Kaaba

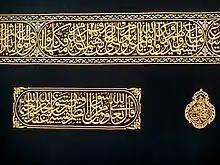
Textile cover of the Kaaba (called Kiswah) with Islamic inscriptions calligraphed in Arabic with golden threads

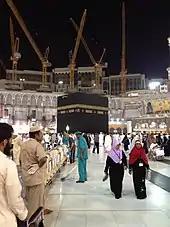
The Kaaba during an expansion phase in 2013

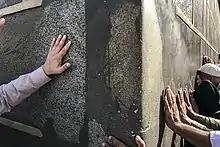
Rukn al-Yamani (The Yemeni Corner)

The Khuzistan Chronicle is a short Nestorian (Christian origin) chronicle written no later than the 660s CE covers the history up to the Arab conquest and gives an interesting note on Arabian geography. The section covering the geography starts with a speculation about the origin of the Muslim sanctuary in Arabia: